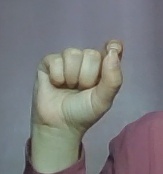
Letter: fa